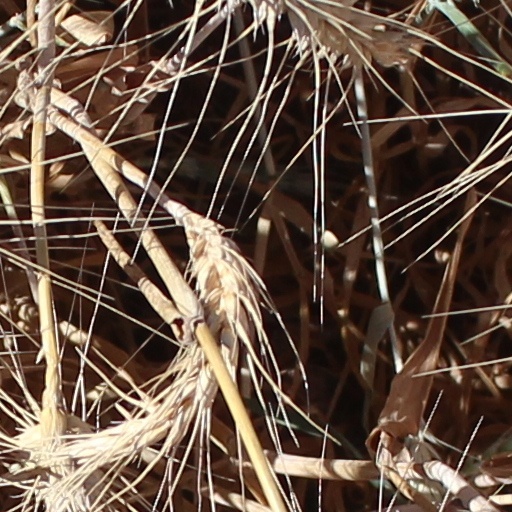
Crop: wheat